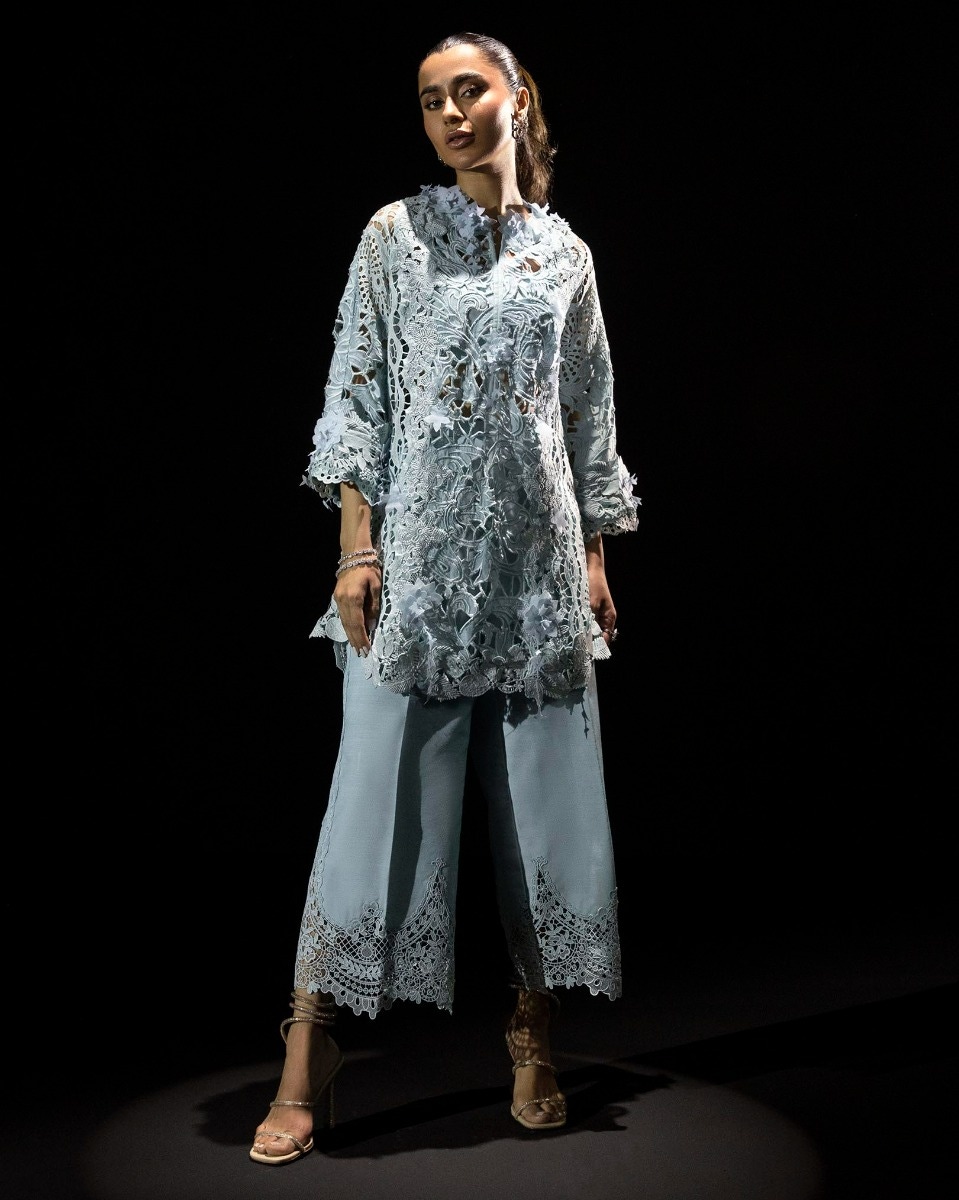
blue sky embroidered crop top